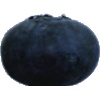
Label: blueberry